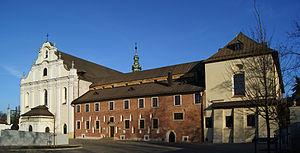
L'abbaye de Mogila en polonais « Opactwo Cystersów w Mogile », en latin « Abbatia Clara Tumba » est une abbaye cistercienne d'hommes en activité. Fondée en 1222 par les moines de Lubiąż, elle est ruinée par la guerre de Trente Ans, puis reconstruite. Fermée au XIXᵉ siècle, elle rouvre en 1925 et devient l'abbaye-mère des abbayes cisterciennes polonaises actives.